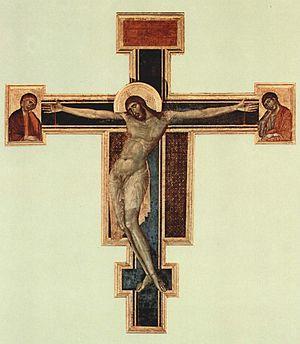
Cette page concerne l'année 1287 du calendrier julien.
L'église Santa Croce est une basilique italienne située à Florence. Sa construction commença le 3 mai 1294 sur les fondations d'une petite église érigée en 1252 par des franciscains peu après la mort de saint François d'Assise.